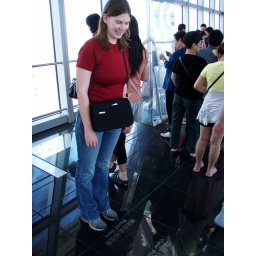
Me looking through the glass floor in the bottle opener